Lighthouse of Alexandria

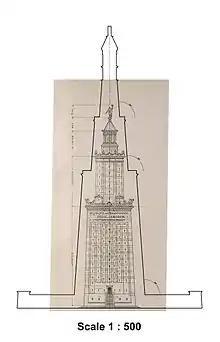
A size comparison between a 1909 (inner shape) and a 2006 study (outer shape) of the building

Arab descriptions of the lighthouse are consistent despite it undergoing several repairs after earthquake damage. Given heights vary only fifteen percent from , on a square base.